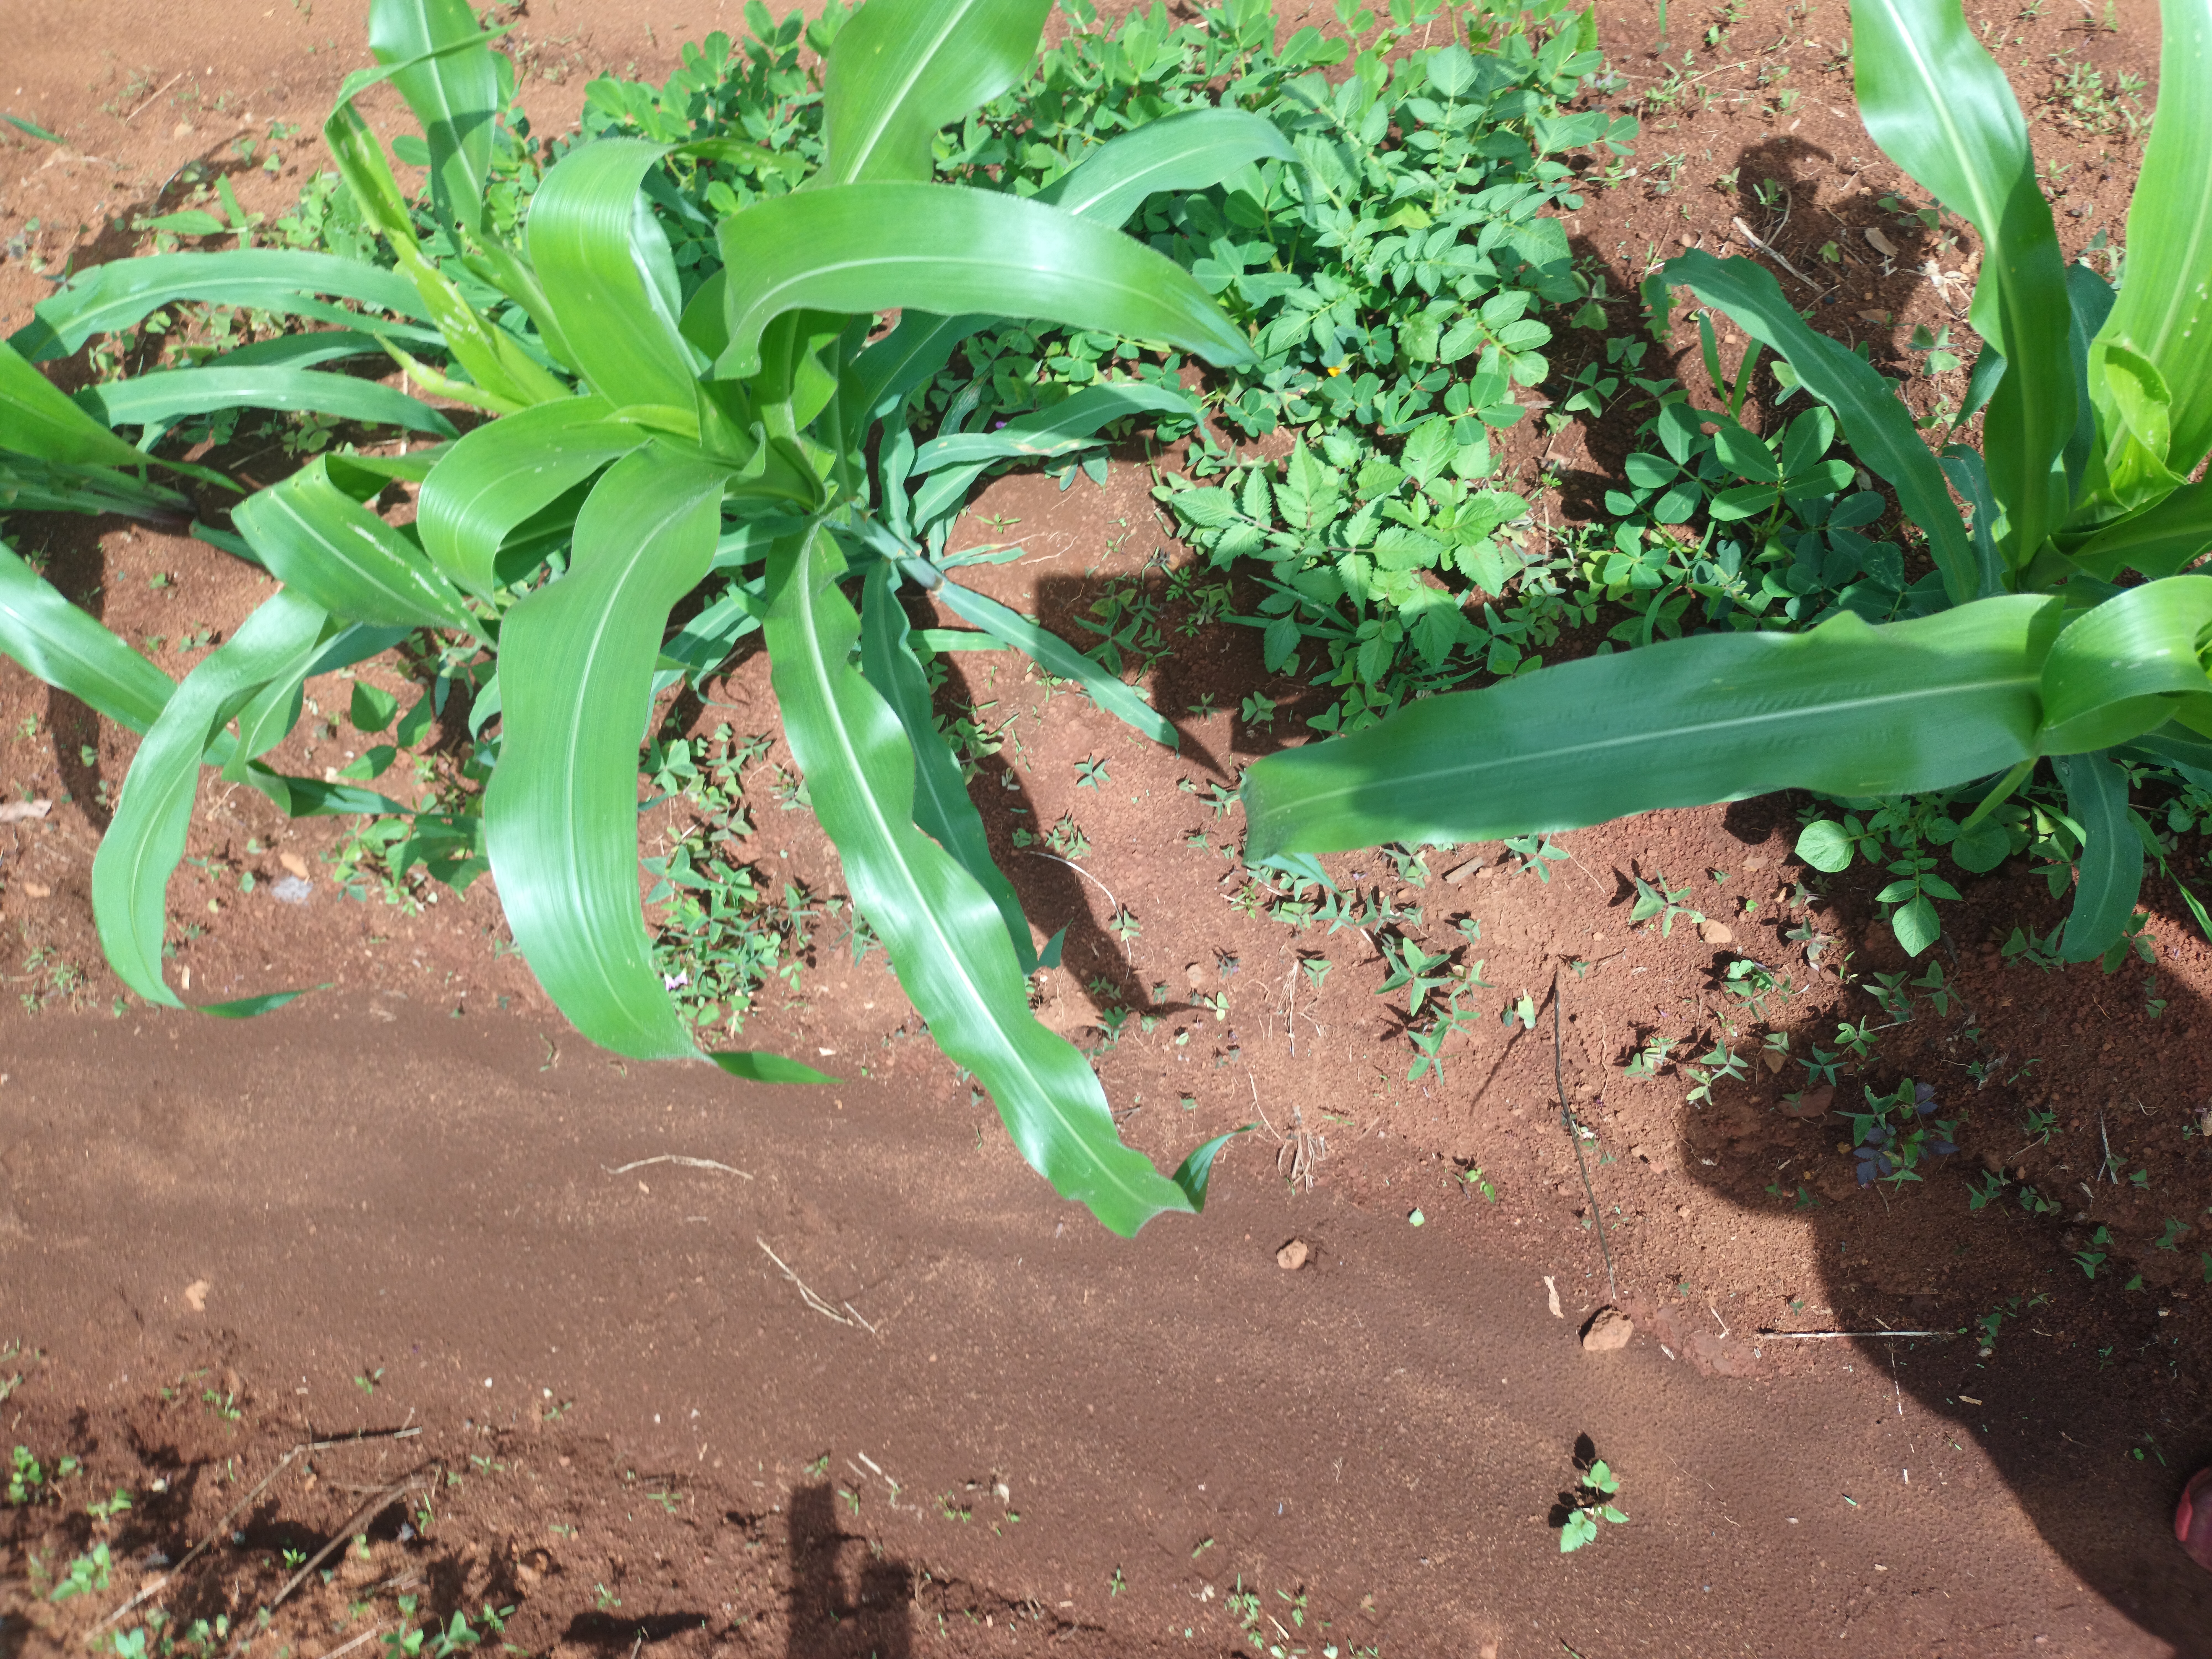
Label: spodoptera_frugiperda